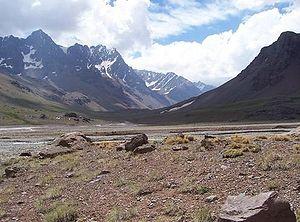
Le Río Mendoza est une rivière qui parcourt la province de Mendoza en Argentine et dont le bassin d'alimentation se nourrit dans les sommets de la cordillère des Andes, compris entre les massifs de l'Aconcagua et du Tupungato, où abondent neiges et glaciers.